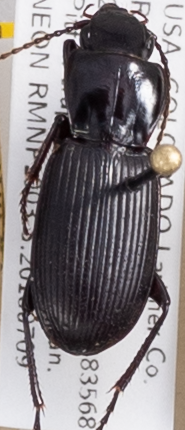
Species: Pterostichus protractus
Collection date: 2018-07-09
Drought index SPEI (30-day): -0.71
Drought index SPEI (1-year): -1.01
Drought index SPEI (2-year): -0.71